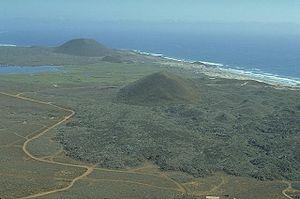
Cet article recense les zones humides du Mexique concernées par la convention de Ramsar.